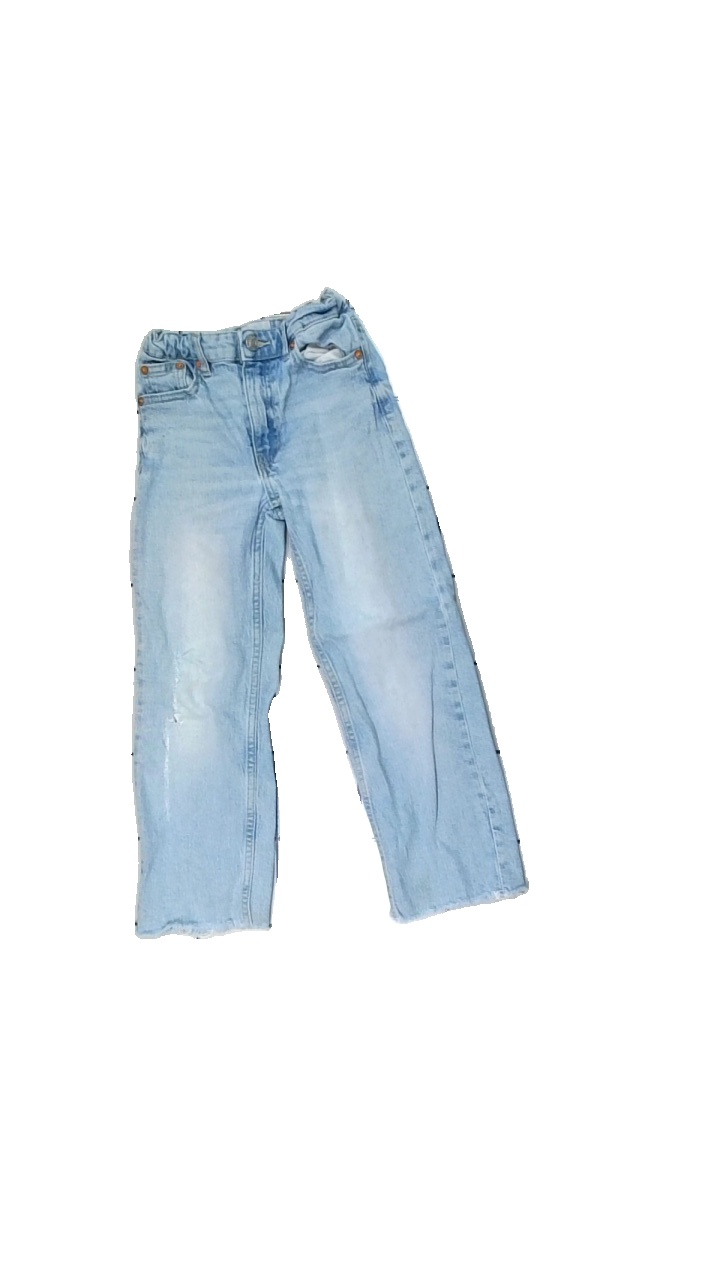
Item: Jeans (Children)
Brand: Lager 157
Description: blåa jeans som har hål som har försökt lagas samt några mindre fläckar fram och bak
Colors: Blue
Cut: Regular
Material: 100% cotton
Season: All
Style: Denim
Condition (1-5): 3
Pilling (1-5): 5
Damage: stort hål som en gång varit lagat men som gått upp igen
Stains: Minor
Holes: Major
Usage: Export
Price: <50